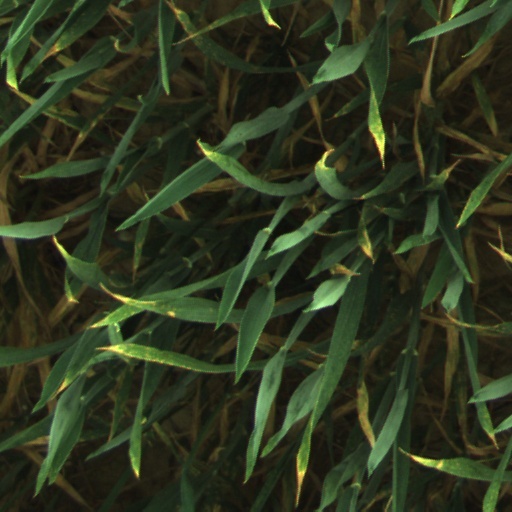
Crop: wheat